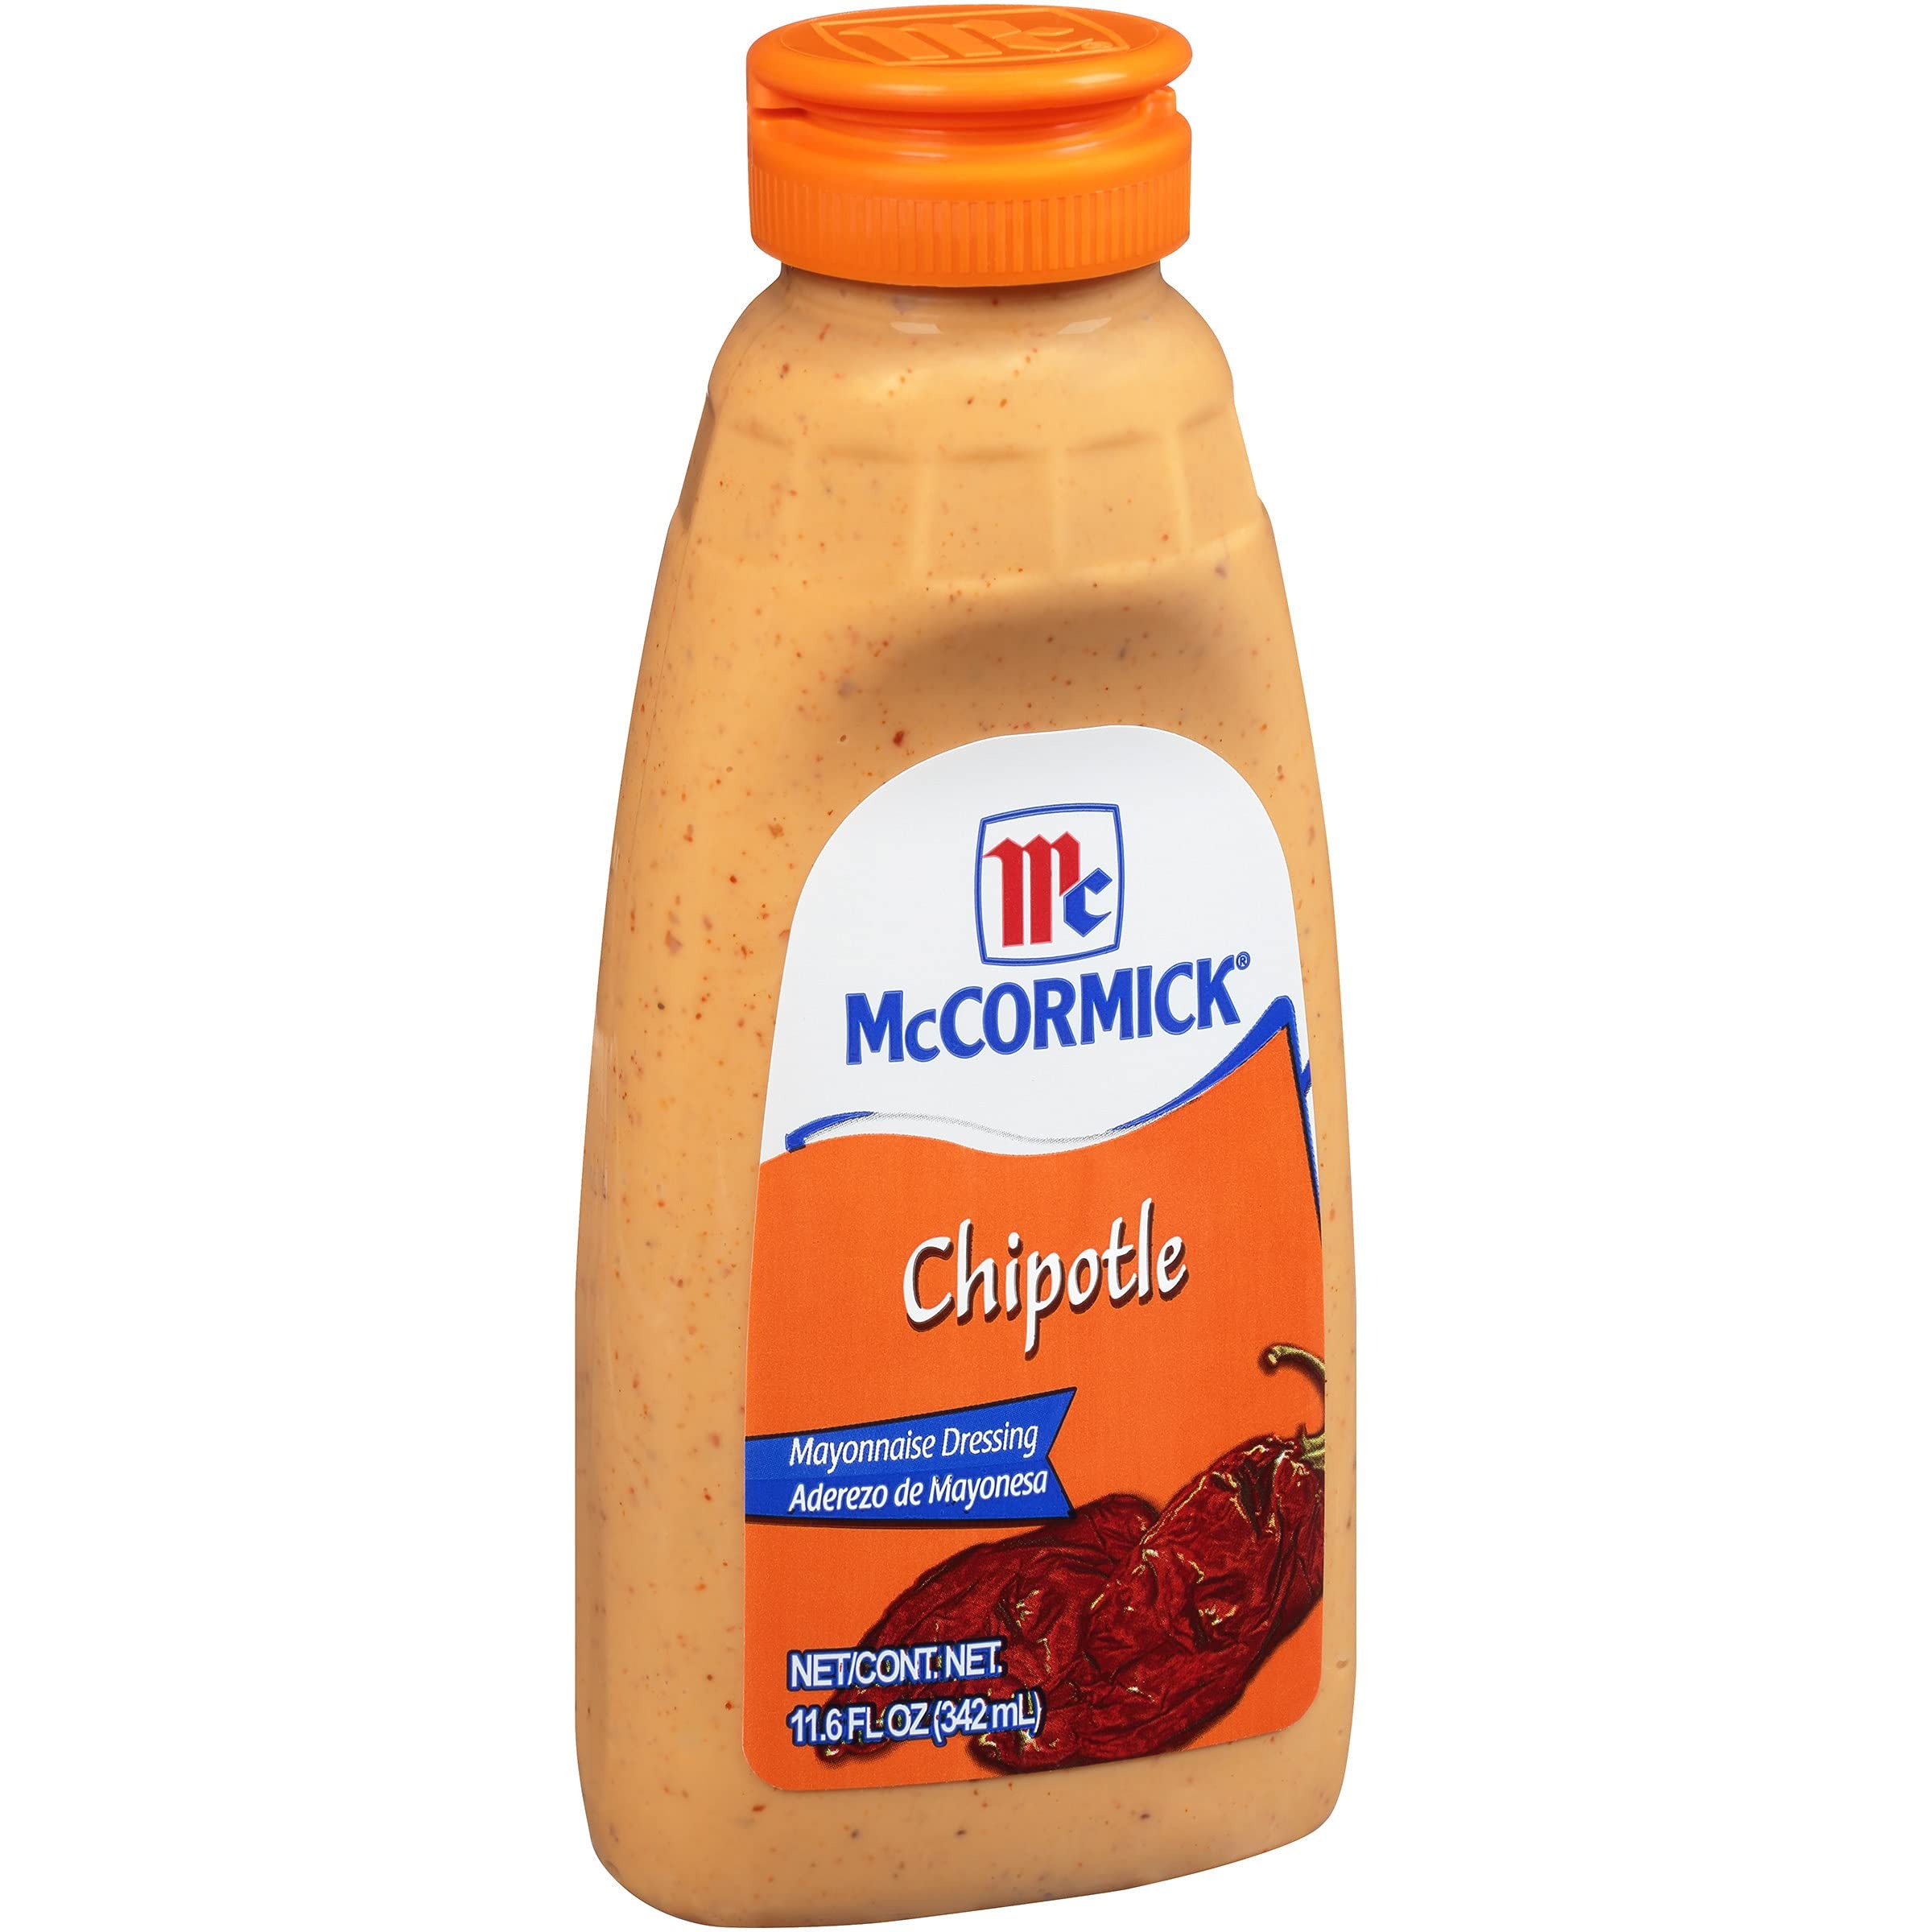
Item Name: McCormick Chipotle Mayonnaise Dressing, 11.6 fl oz (Pack of 6)
Bullet Point 1: An Authentic product of Mexico, McCormick Mayonesa, is Mexico's #1 mayonnaise brand
Bullet Point 2: Creamy mayonnaise dressing with the smoky, spicy taste of chipotle peppers
Bullet Point 3: Use it wherever you use regular mayonnaise
Bullet Point 4: Adds a bold kick to sandwiches, burgers, French fries and salads
Bullet Point 5: Delicious condiment for Mexican favorites like tacos, fajitas, elotes and tortilla chips
Value: 69.6
Unit: Fl Oz

Price: 54.98